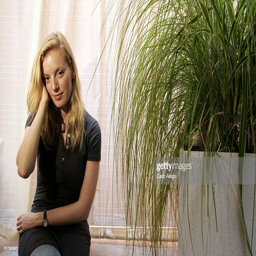
actor poses for a portrait while promoting the film .